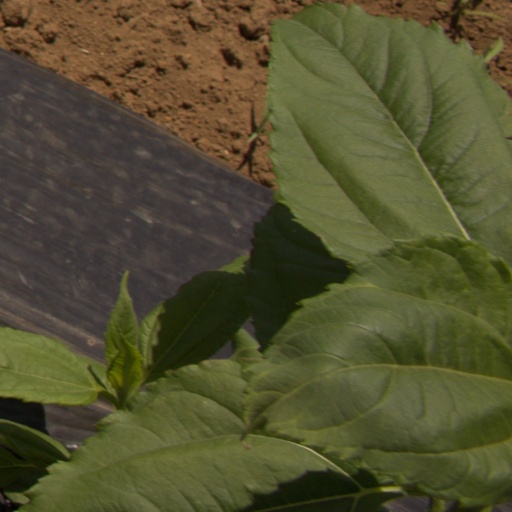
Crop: Jerusalem artichoke